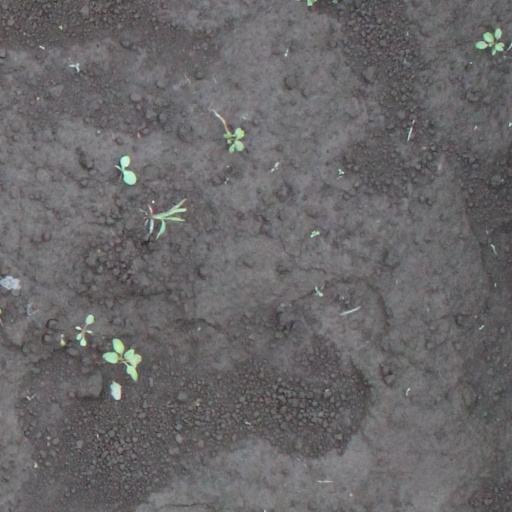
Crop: soybean